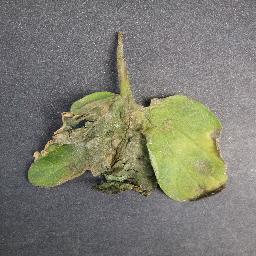
Label: Tomato___Late_blight